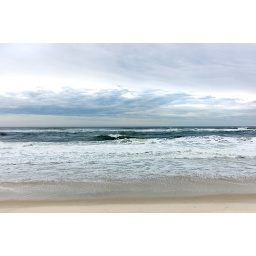
Waves on beach on Long Island, New York in winter with stormy sky